Sinai and Palestine campaign

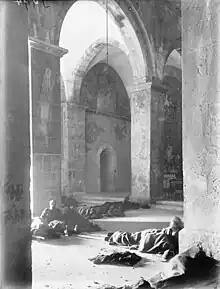
Wounded of the 5th Battalion Somerset Light Infantry and 4th Battalion Wiltshire Regiment in a Dressing Station located in the monastery at Kuryet el Enab which the 75th Division captured on 20 November 1917

The Southern Palestine Offensive began with the attack on the headquarters of the Ottoman III Corps at Beersheba. The town was defended by 4,400 rifles, 60 machine guns, and 28 field guns including cavalry lancer and infantry regiments. They were deployed in well constructed trenches protected by some wire, strengthened by fortified defences to the north west, west, and south west of Beersheba. This semicircle of defences, included well-sited redoubts on a series of heights, up to 4 miles (6.4 km) from the town. These included Tel el Saba east of Beersheba defended by a battalion of the Ottoman 48th Regiment and a machine gun company. They were attacked by 47,500 rifles, in the XX Corps' 53rd (Welsh) Division, the 60th (2/2nd London) Division and the 74th (Yeomanry) Division, with the 10th (Irish) Division and the 1/2nd County of London Yeomanry attached, and about 15,000 troopers in the Anzac and Australian Mounted Divisions (Desert Mounted Corps).